London Voodoo

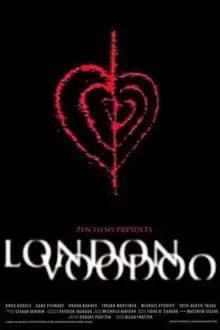
Theatrical release poster

London Voodoo is a 2004 British horror film written, produced, and directed by Robert Pratten; and starring Doug Cockle, and Sara Stewart. The film centers on an analyst who has relocated his family, only for his wife to become possessed by a dark spirit that wishes the family harm.